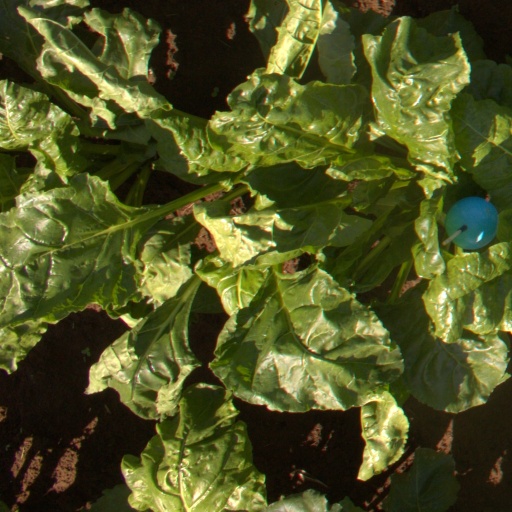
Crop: sugar beet